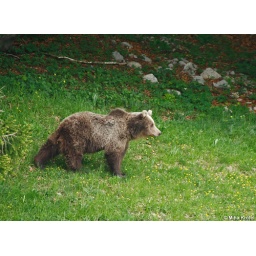
male European brown bear Ursus arctos in Northern Dinaric Mts., Slovenia